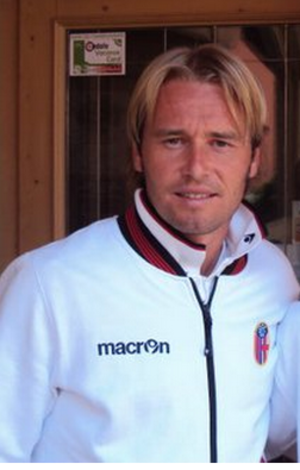
L'équipe de Belgique espoirs de football est constituée par une sélection des meilleurs joueurs belge de moins de 21 ans sous l'égide de la Royal Belgian Football Association.